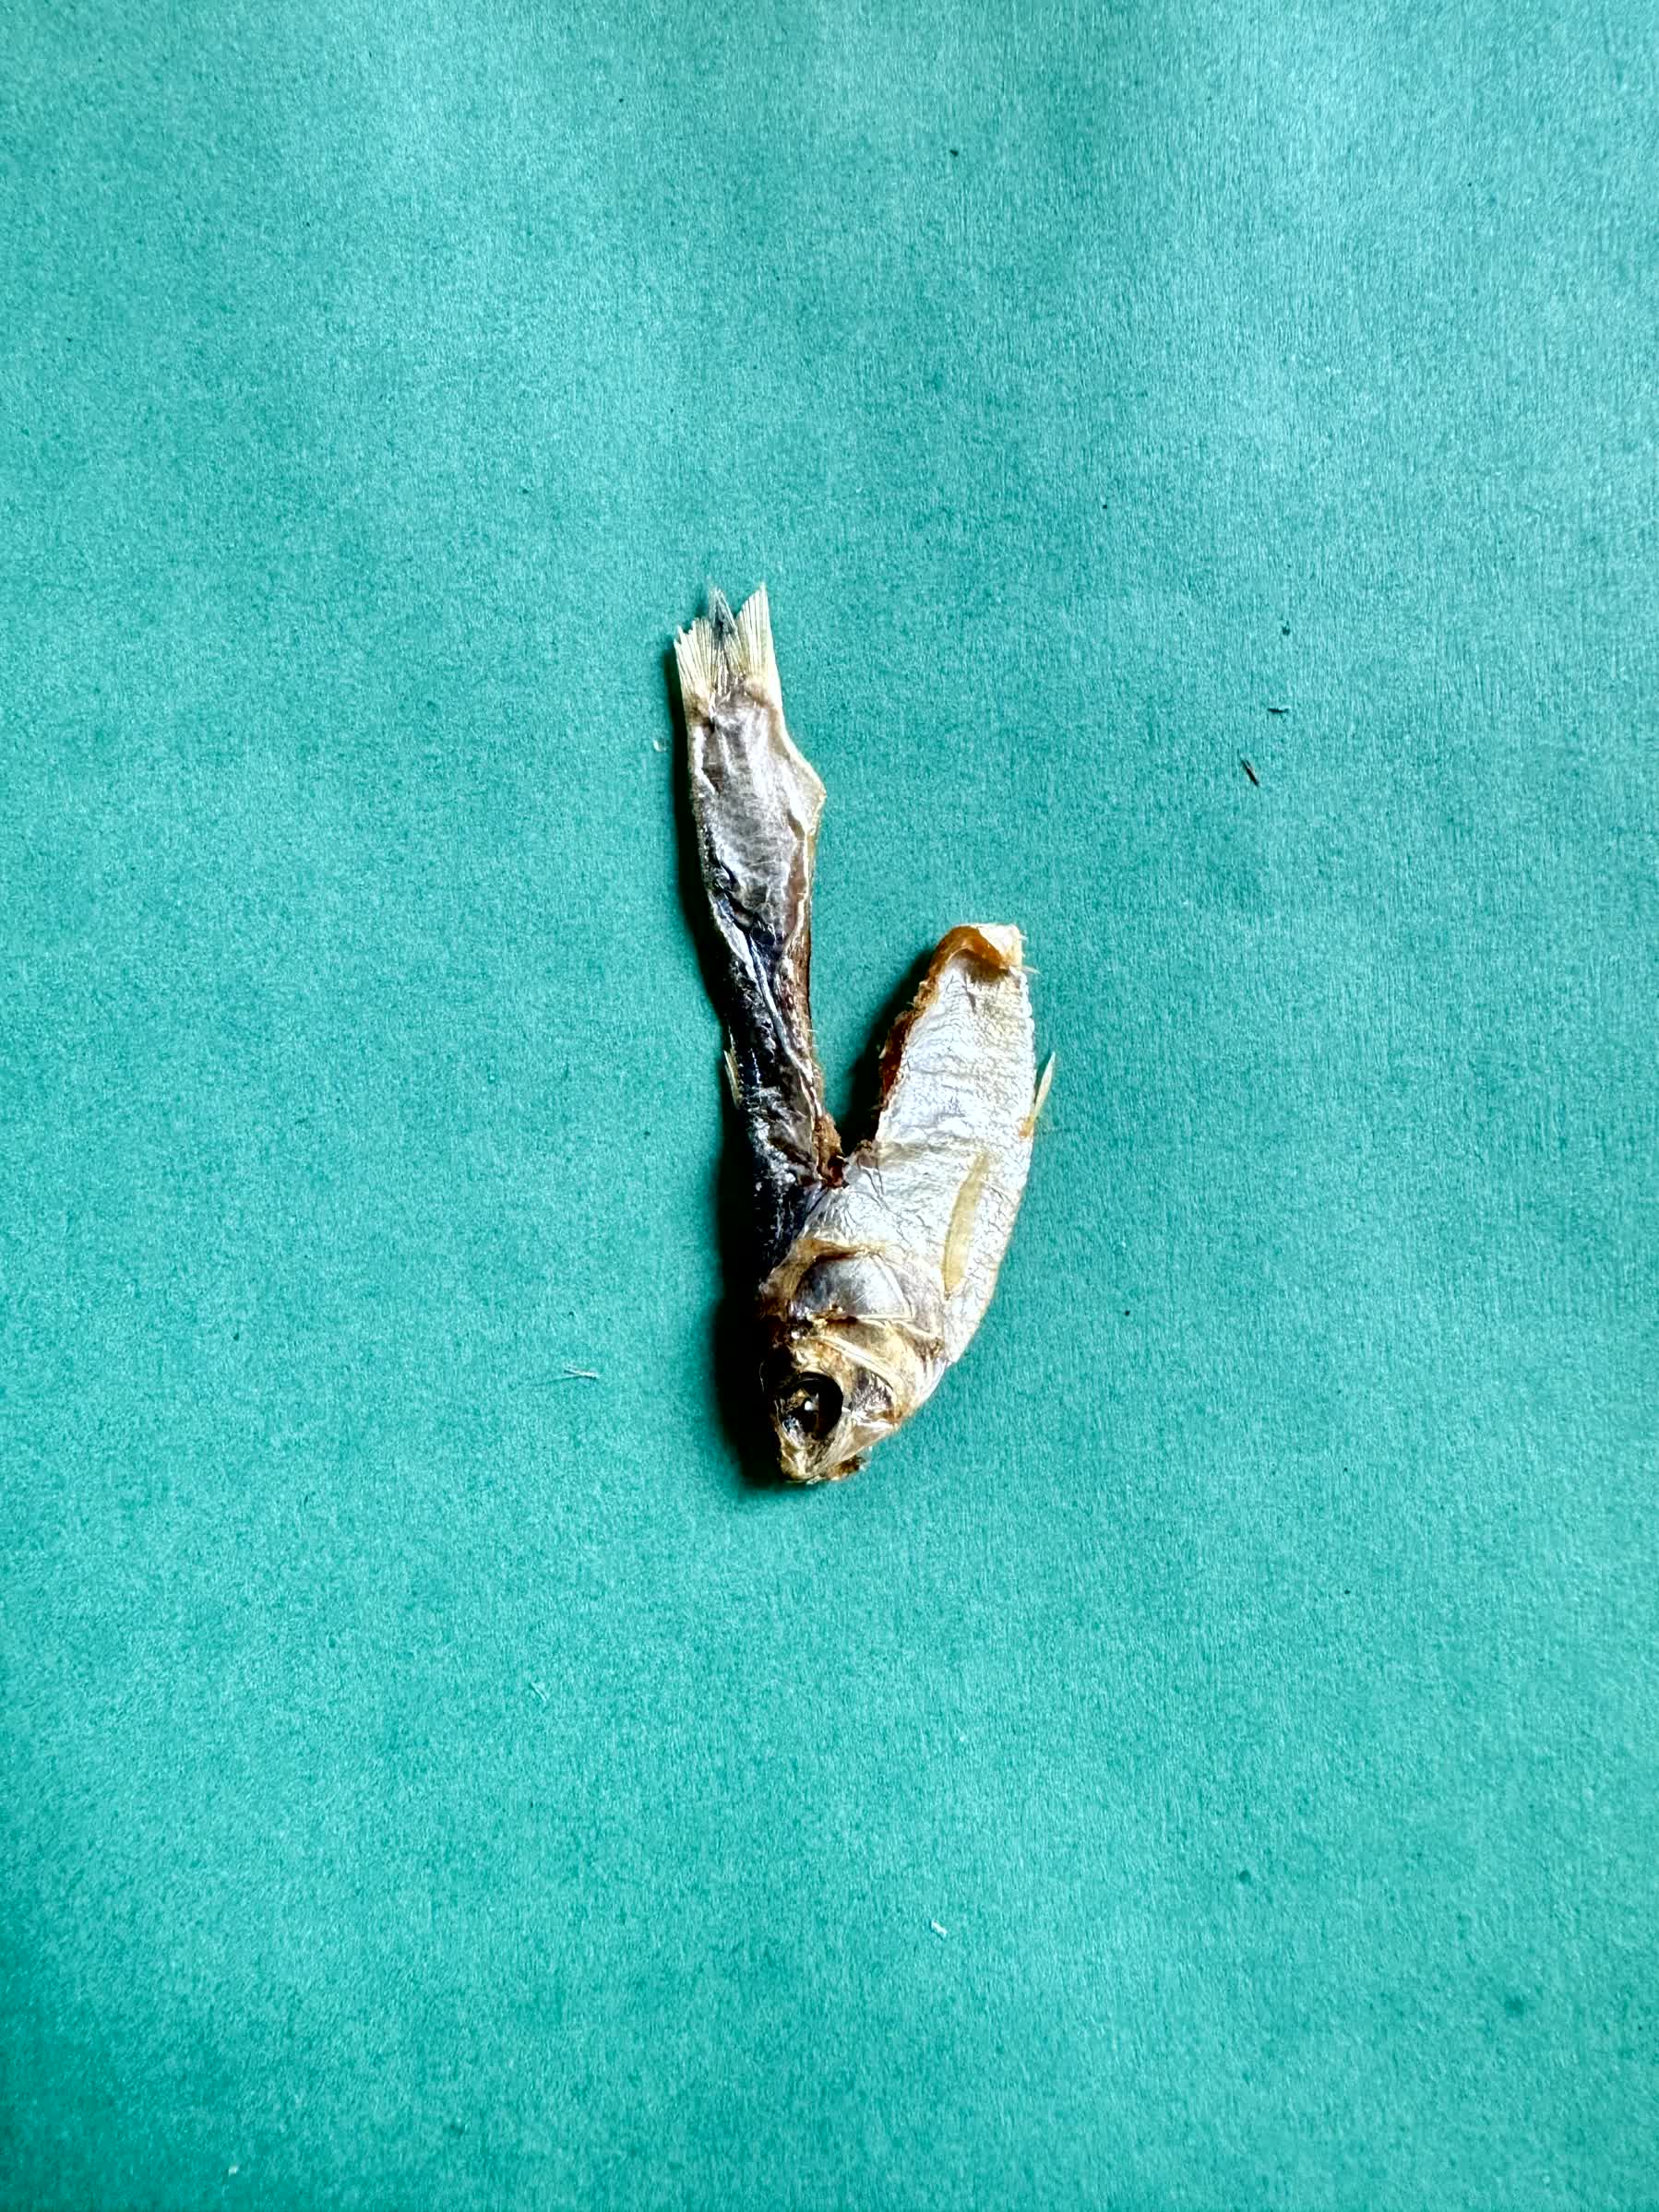
Species: Chapila